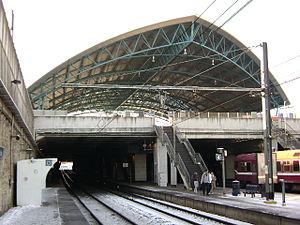
La gare de Hal est une gare ferroviaire belge de la ligne 96, de Bruxelles-Midi à Quévy, située à proximité du centre de la ville de Hal dans la province du Brabant flamand en Région flamande.